London Councils

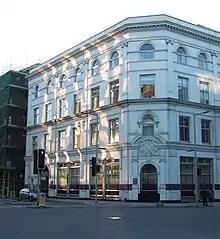
London Councils former main offices at 59½ Southwark Street, London Borough of Southwark.

London Councils is the collective of local government in Greater London, England. It is a cross-party organisation that represents London's 32 borough councils and the City of London. It was formed in 1995 as a merger of the London Boroughs Association and the Association of London Authorities. In April 2000 it gained further functions as strategic local government in London was reorganised. London Councils is a think tank and lobbying organisation, and also provides some services directly through legislation that allows multiple local authorities to pool responsibility and funding, such as Freedom Pass. London Councils is based at 59½ Southwark Street. It is due to move to 12 Arthur Street in the City of London in 2024.